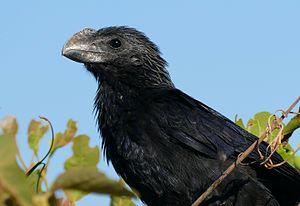
L'Ani à bec lisse est une espèce d'oiseau de la famille des cuculidés présent de la Floride à l'Argentine et dans tout le Brésil. Il aime le soleil et prend des bains de poussière, son plumage prenant alors la couleur de la terre, de la cendre ou du charbon. Lorsqu'ils se réchauffent, ils se regroupent en bandes désordonnées de 7 à 15 individus. Il vit dans les espaces ouverts avec des buissons ou des bosquets isolés, entre les pâturages et les jardins. C'est un des rares oiseaux à être toujours présent le long des autoroutes. Il est fréquent dans les champs en friche. Il préfère les lieux humides. Il vole mal.